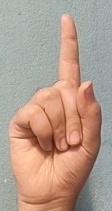
ASL sign: 1